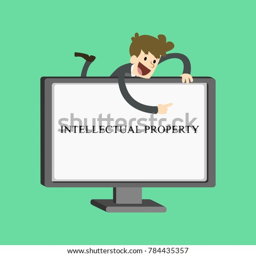
cheerful businessman shows on the screen .